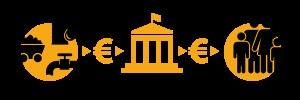
Une taxe est théoriquement « la contrepartie monétaire d'un service rendu par une personne publique ». Toutefois, le terme est souvent utilisé de façon générique comme un synonyme de impôt pour désigner n'importe quel prélèvement obligatoire. Le fisc lui-même a nommé taxe certains prélèvements qui n'en sont pas, et donné d'autres noms à des prélèvements qui en sont.